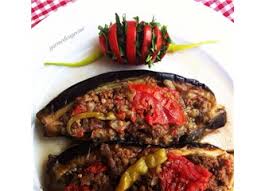
Yemek: karniyarik